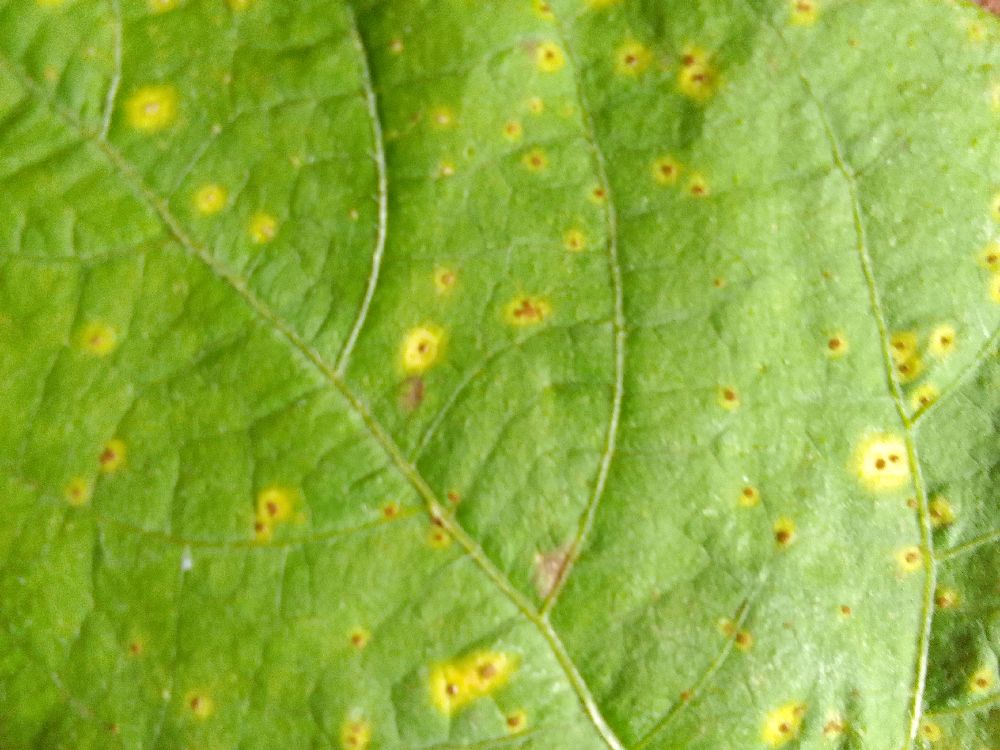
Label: rust